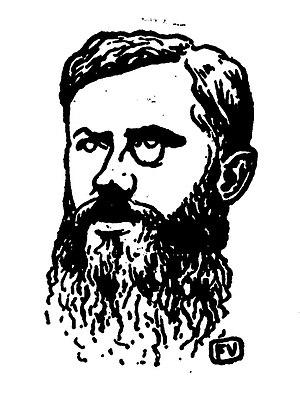
Édouard Émile Louis Dujardin, né à Saint-Gervais-la-Forêt le 10 novembre 1861 et mort à Paris le 31 octobre 1949, est un romancier, poète et auteur dramatique français. Sa nouvelle Les lauriers sont coupés fit de lui l'un des précurseurs de la technique du courant de conscience.